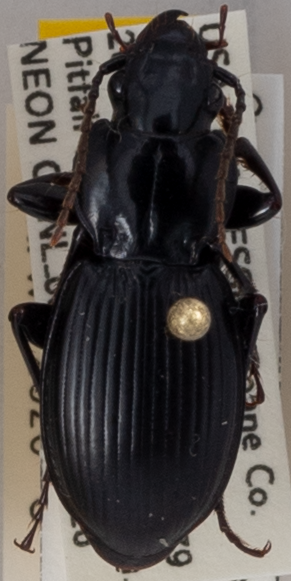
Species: Cyclotrachelus sodalis
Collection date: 2019-06-26
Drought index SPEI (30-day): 1.348
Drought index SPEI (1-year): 2.09
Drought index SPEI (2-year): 2.09